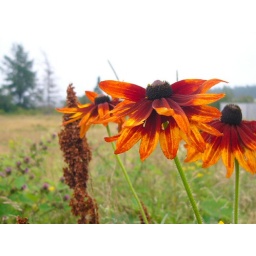
I saw these flowers in a field near Somes Sound on MDI in Maine.